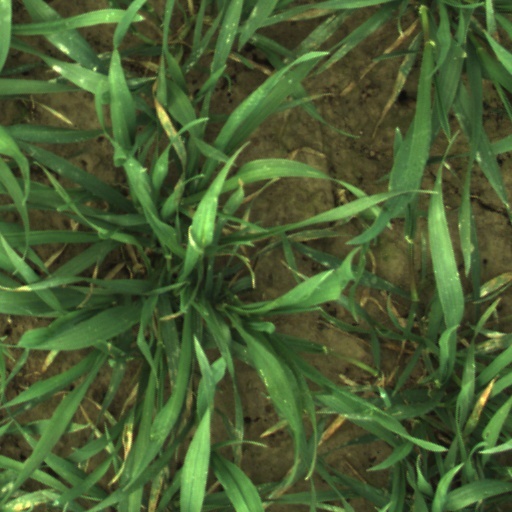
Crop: wheat